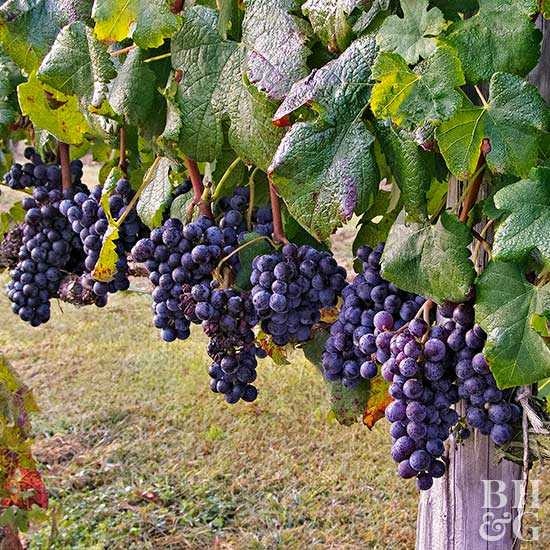
Label: Grapes